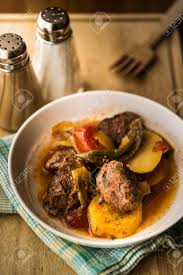
Yemek: izmir_kofte